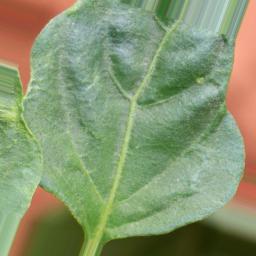
Label: healthy